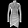
Label: Dress